Paide Church

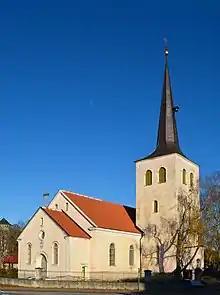
Paide Church

Paide Holy Cross Church is a Lutheran church in Paide, Estonia.